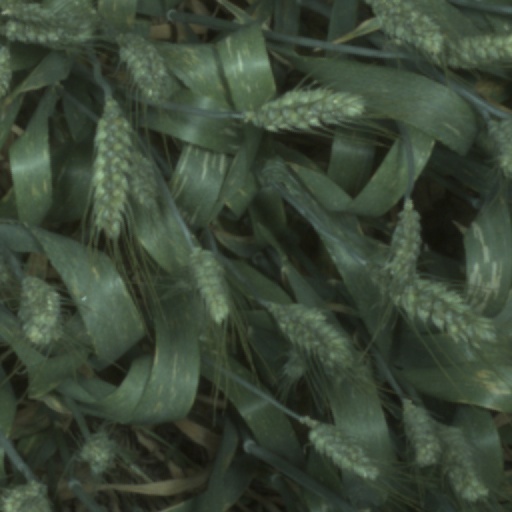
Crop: wheat